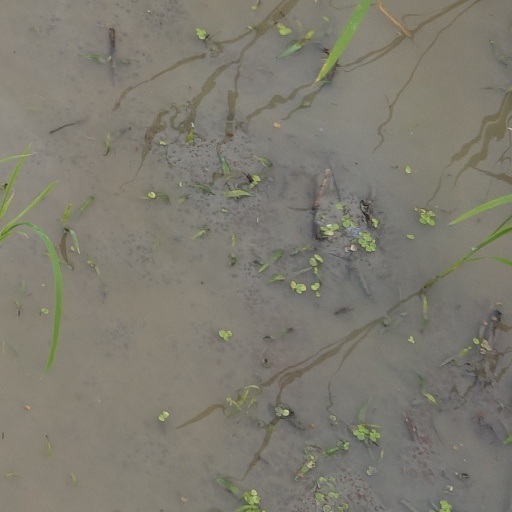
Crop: rice